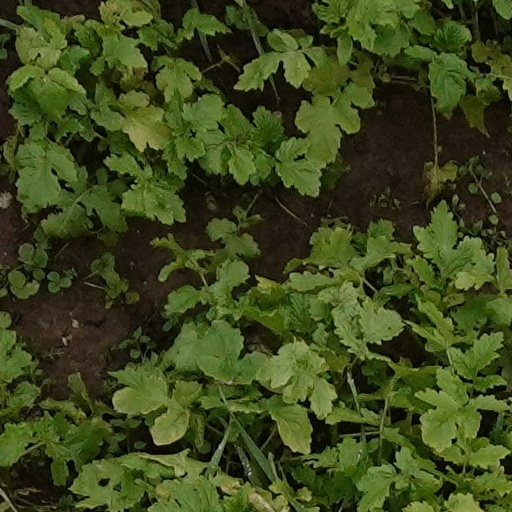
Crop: wheat